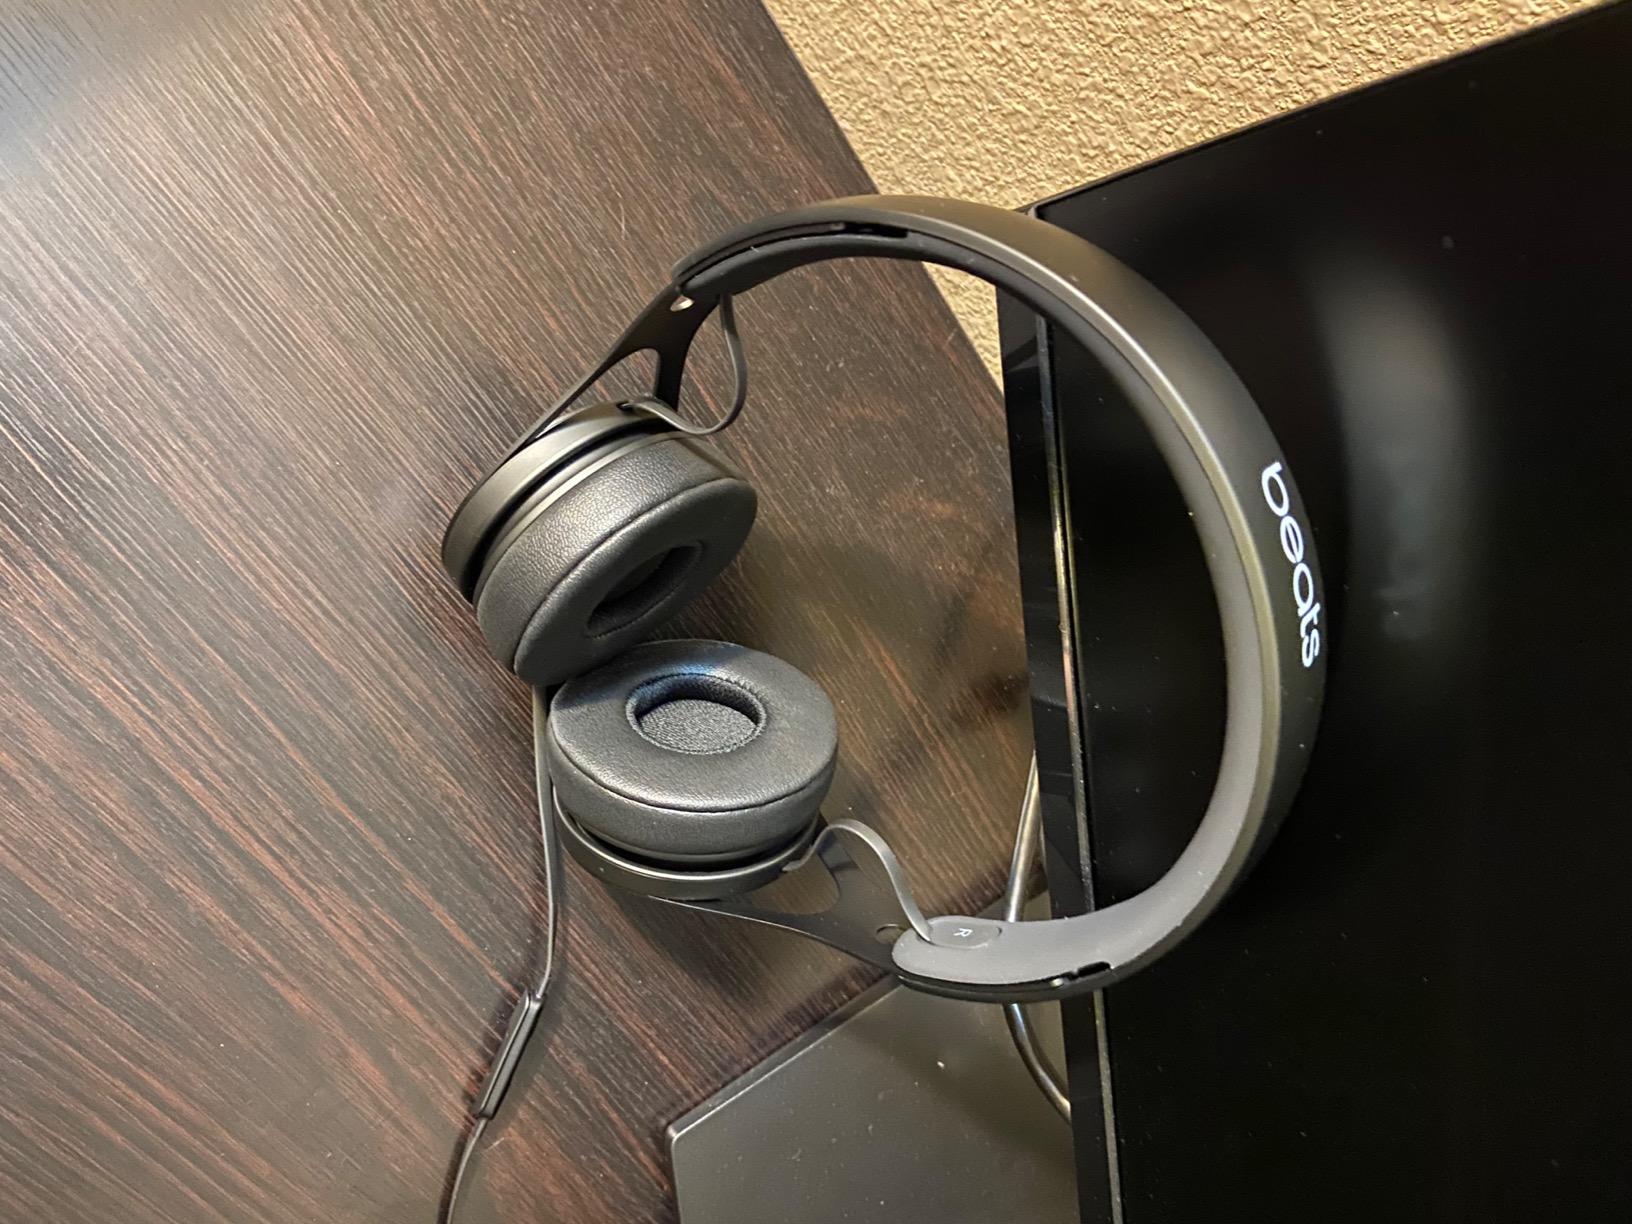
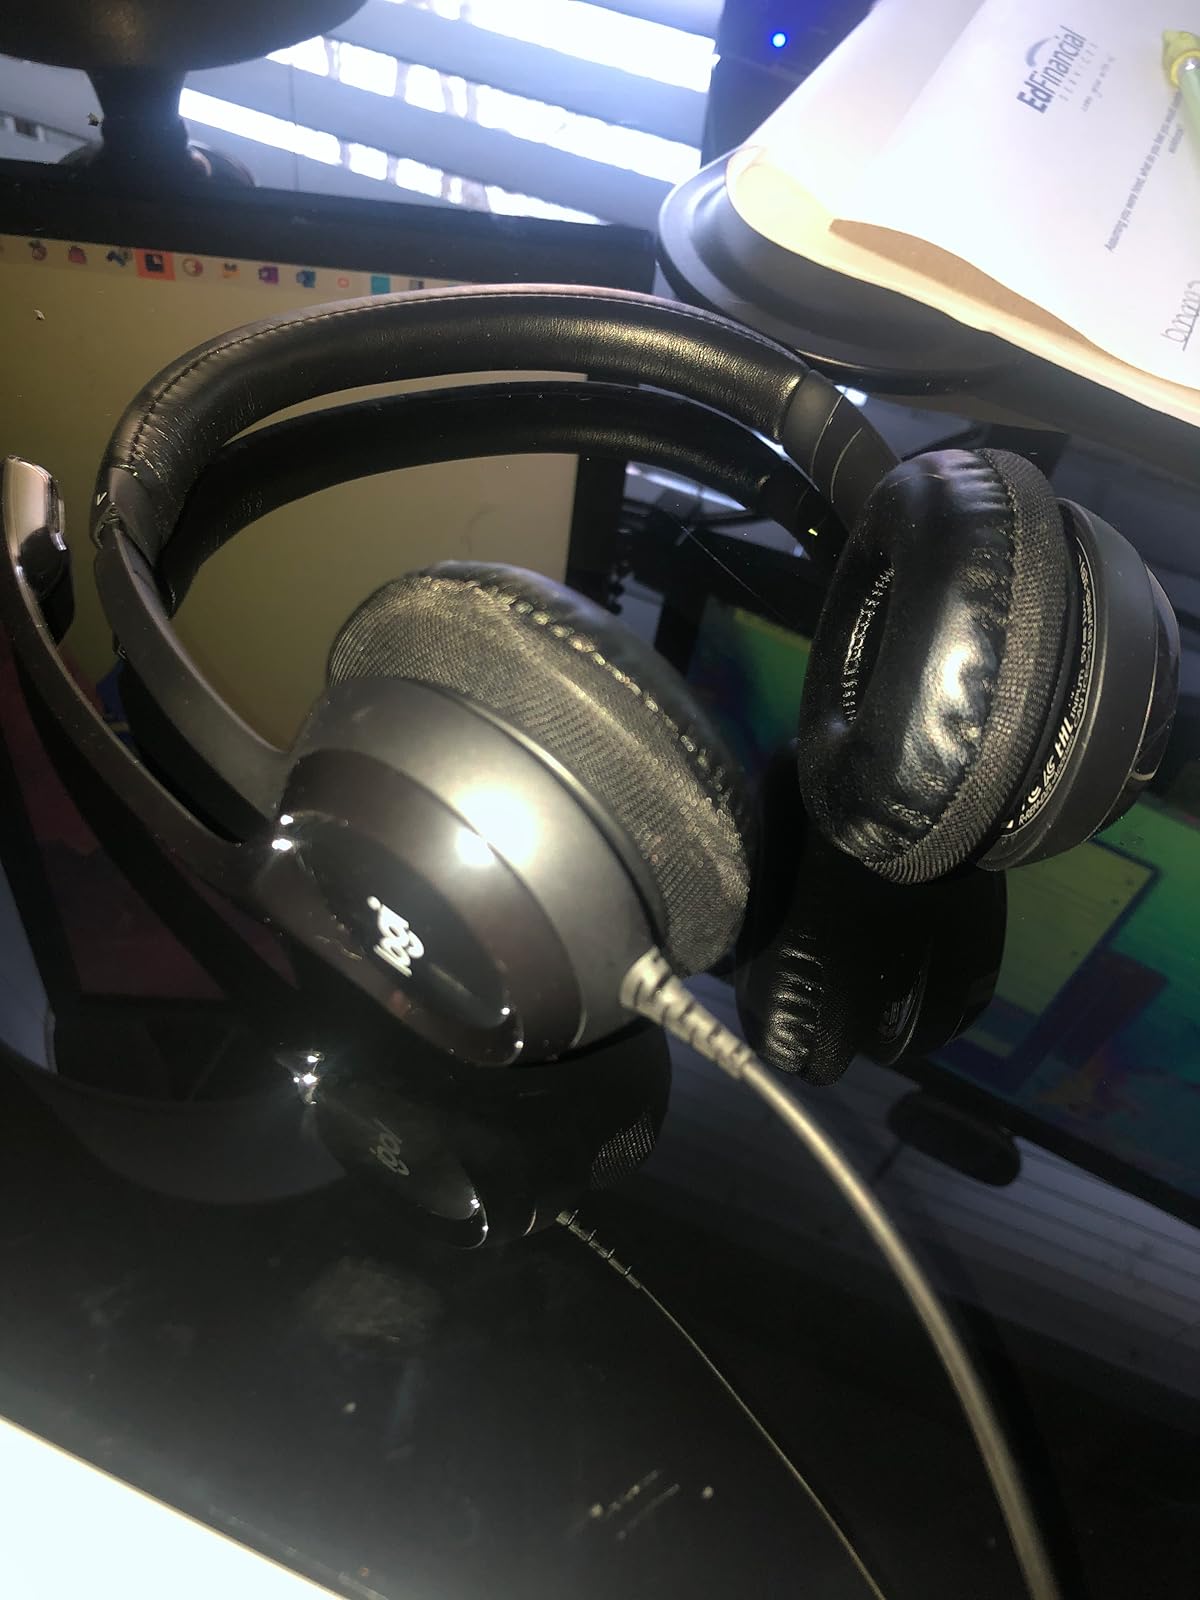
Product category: headphones
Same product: no